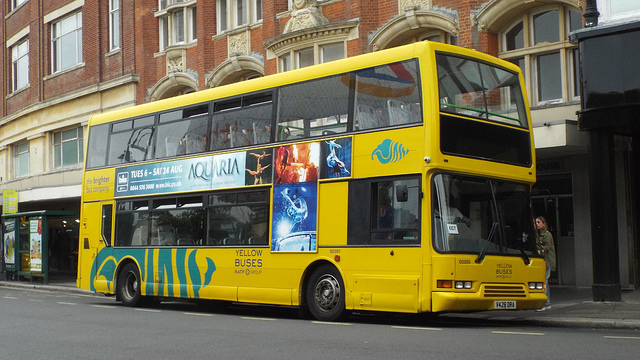
A double-decker bus is parked in the street.

A tour bus stopped along a city street.

A yellow double decker bus on a street.

Yellow double decker bus parked on a city street.

a yellow double decker bus on a city street